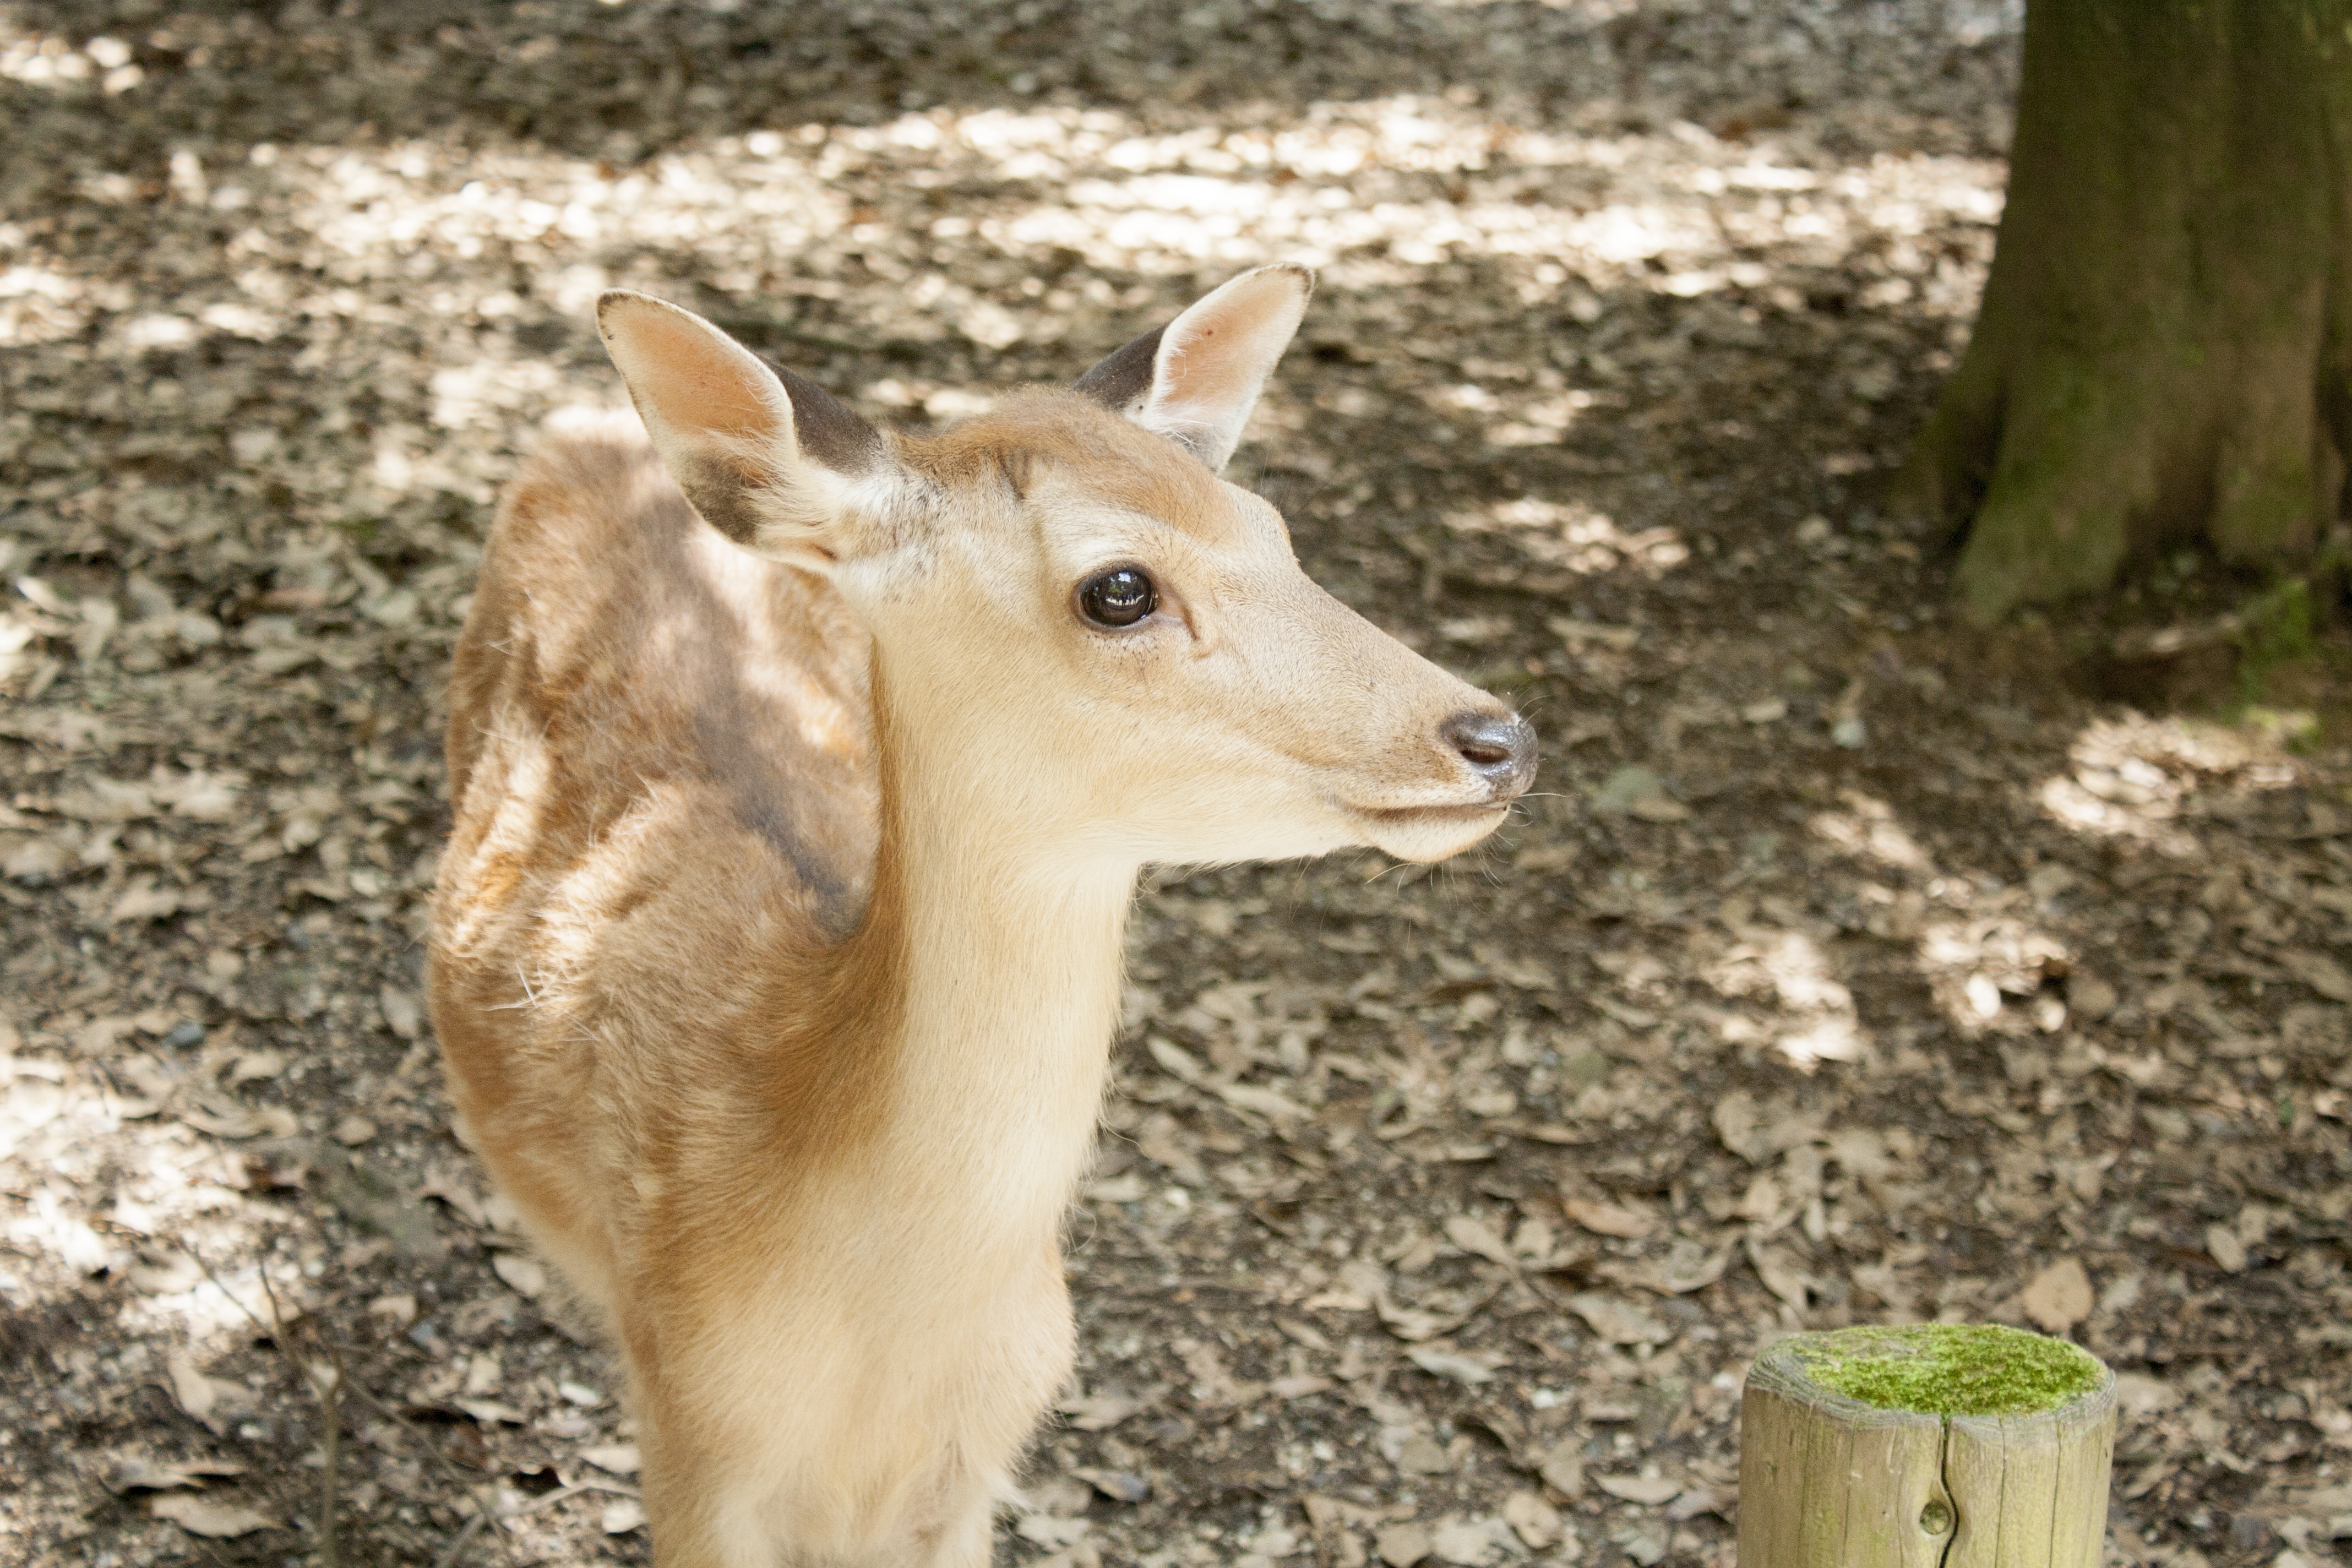
cute, wildlife, deer, zoo, horn, mammal, fauna, fawn, vertebrate, nara, white tailed deer